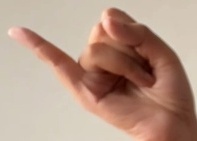
ASL sign: J